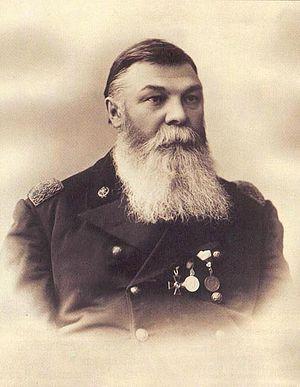
Cet article liste les personnalités tchouvaches.